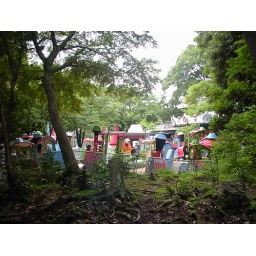
Locomotives alone in which the passenger car doesn't exist in the forest dances and has gone mad.